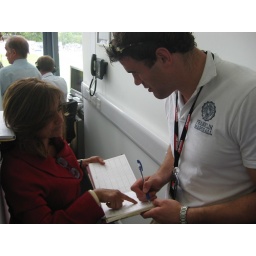
Jamie Roberts signs the TMS visitors book in the comm box after being Aggers' guest in Cardiff